Snyder Memorial Methodist Episcopal Church

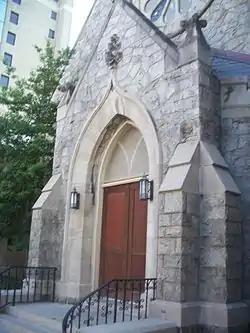
Snyder Methodist Church

Snyder Memorial Methodist Church, originally known as Trinity Methodist Episcopal Church, is a historic 1903 church in Jacksonville, Florida. It is located at 226 North Laura Street in Duval County (on the historic corner of Laura and Monroe streets). The Snyder Memorial Methodist congregation was founded in 1870, and the church was constructed following the loss of a previous church during the 1901 Jacksonville Fire on the same site as its predecessor. J. H. W. Hawkins was the building's architect. The new church was named Snyder Memorial in honor of former pastor E.B. Snyder whose children contributed to the rebuilding effort. It was later sold to the City of Jacksonville. It was added to the National Register of Historic Places on March 13, 2013. After being shuttered for a decade, it was announced that the historic church would be a future stop on the monthly Downtown Jacksonville Art Walk.